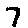
Label: 7